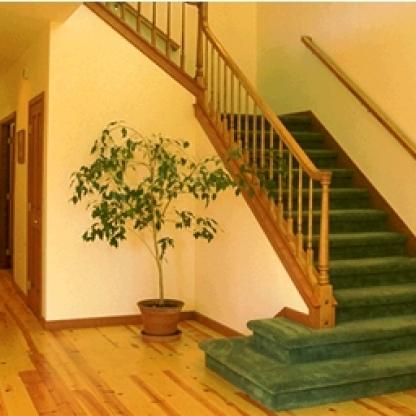
Scene: Indoor